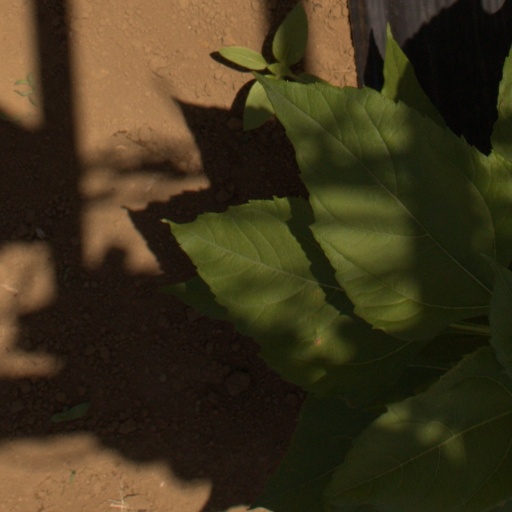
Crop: Jerusalem artichoke